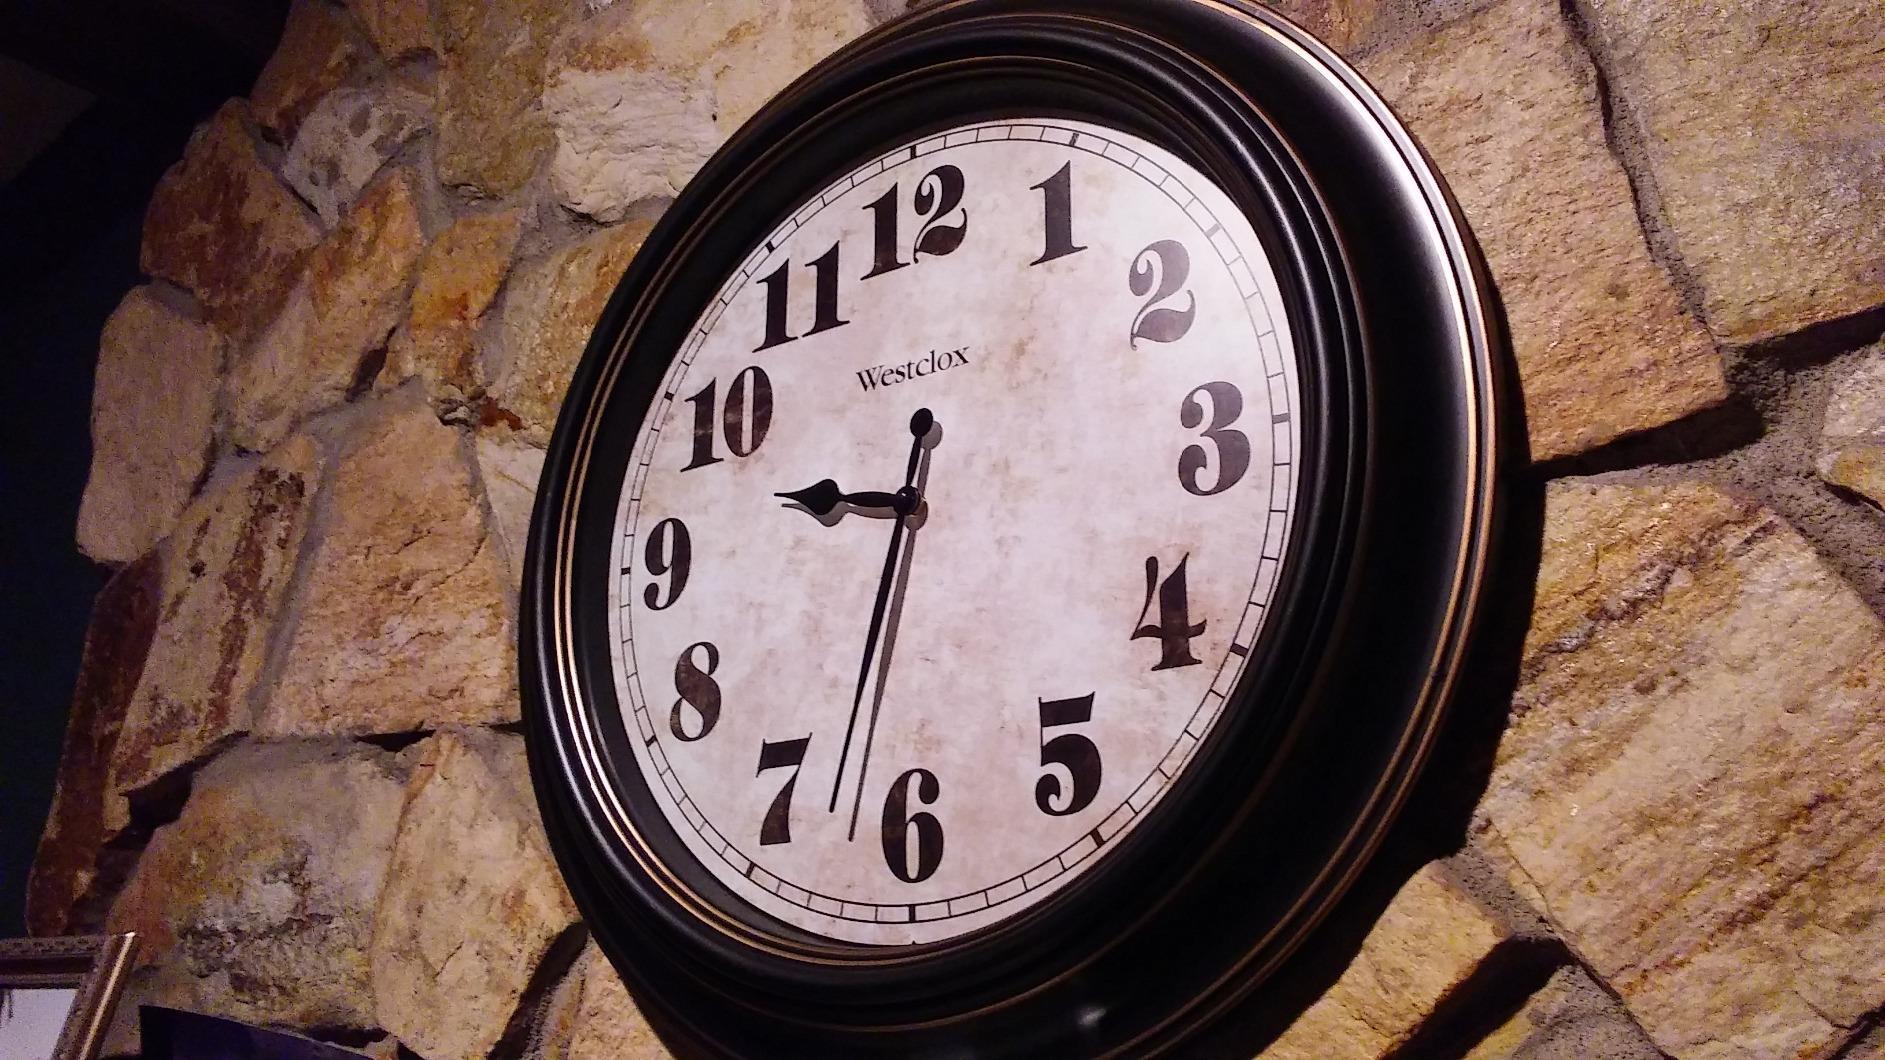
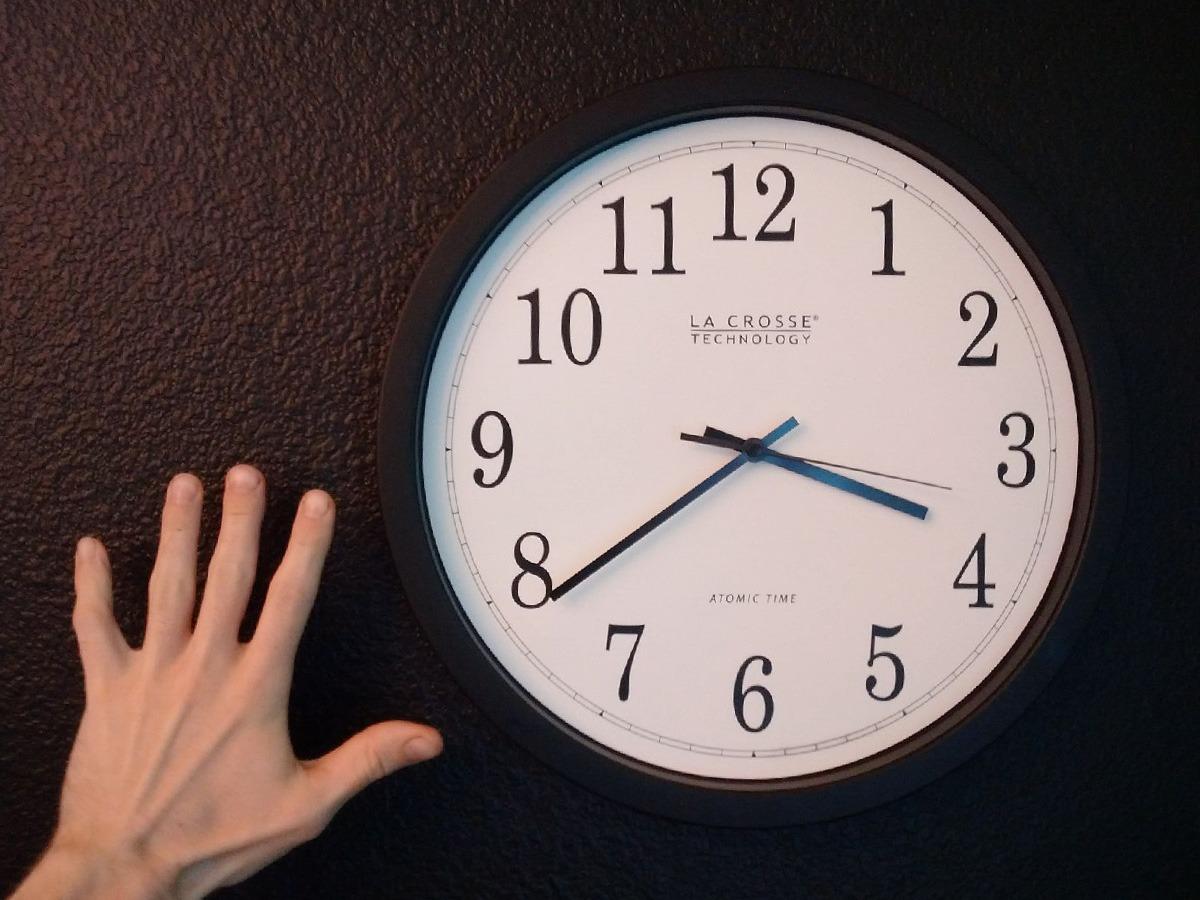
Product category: clock
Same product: no